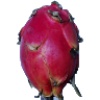
Label: Pitahaya Red 1